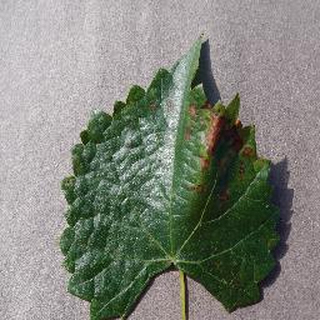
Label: grape_esca_black_measles